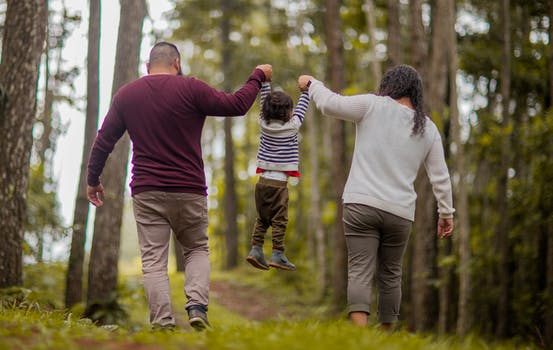
Label: No Watermark